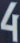
Number: 4